Haller Park (Kenya)

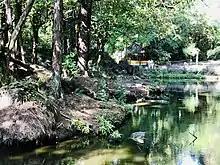
Interior of the Haller Park

Haller Park is a nature park in Bamburi, Mombasa, on the Kenyan coast. It is the transformation of a quarry wasteland into an ecological area. Haller Park holds a variety of plant and animal species which serve as a recreation spot for tourists and locals. Up to March 2007 it held the attraction of Owen and Mzee – the friendship of a hippopotamus and a tortoise.